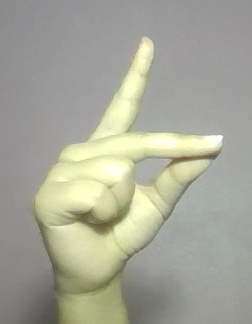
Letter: ta